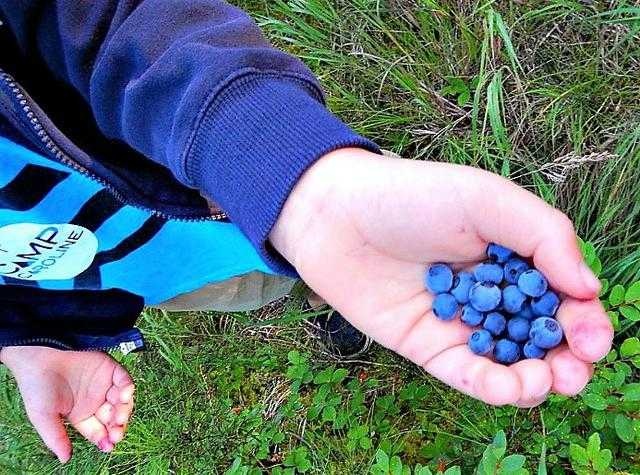
Label: Blueberry